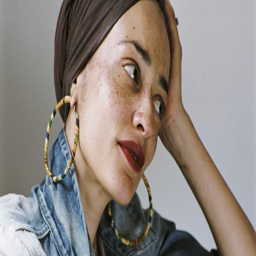
novelist has written several novels , including book , which was shortlisted for award .